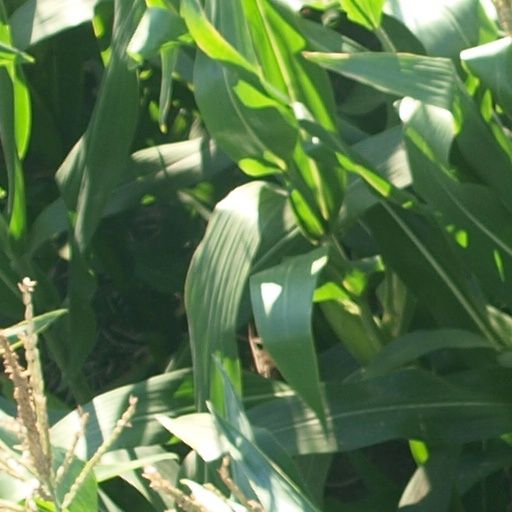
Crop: maize; corn